Lucretia Mott

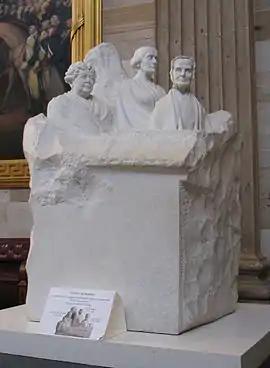
The "Portrait Monument" in the U.S. Capitol rotunda, by Adelaide Johnson (1921), features (left to right) suffrage leaders Elizabeth Cady Stanton, Susan B. Anthony, and Mott.

Women's rights activists advocated a range of issues, including equality in marriage, such as women's property rights and rights to their earnings. At that time, it was very difficult to obtain a divorce, and fathers were almost always granted custody of children. Cady Stanton sought to make divorce easier to obtain and to safeguard women's access to and control of their children. Though some early feminists disagreed, and viewed Cady Stanton's proposal as scandalous, Mott stated "her great faith in Elizabeth Stanton's quick instinct & clear insight in all appertaining to women's rights."